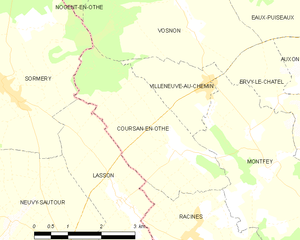
Carte des communes françaises: Coursan-en-Othe
Coursan-en-Othe est une commune française, située dans le département de l'Aube en région Grand Est.